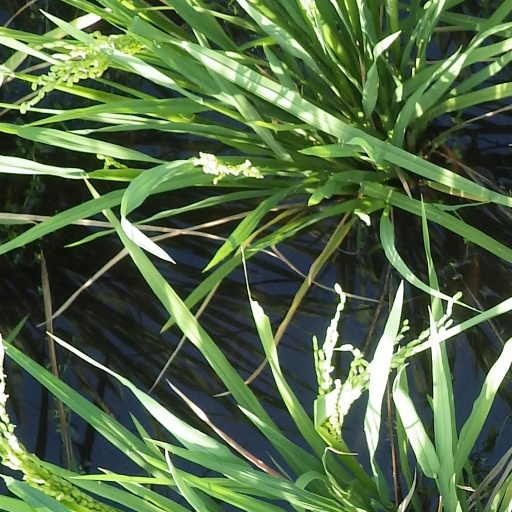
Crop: rice